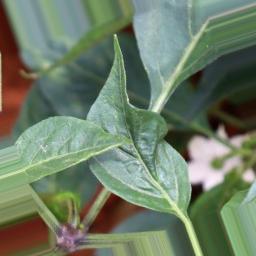
Label: mites_and_trips